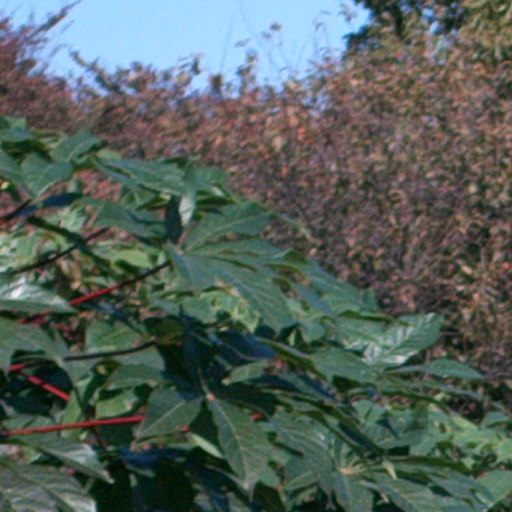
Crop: cassava